Pál Kalmár

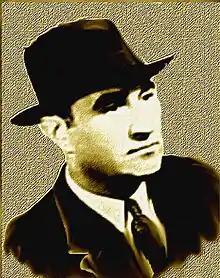

Pál Kalmár (September 5, 1900 – November 21, 1988) was a Hungarian pop singer who is noted as being the first singer to perform "Gloomy Sunday". He was at the height of his fame in the 1930s and 1940s but continued singing into the 1960s.